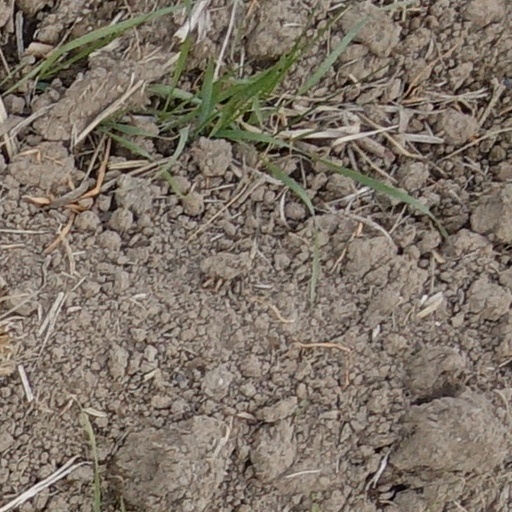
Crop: wheat